Pike-Pawnee Village Site

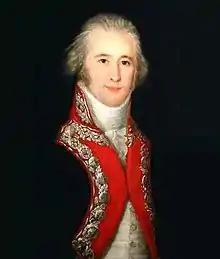
Alejandro O'Reilly

The second major division of the ancestral Pawnees was the Southern, or Black Pawnees. Their migration history is not well documented; but by 1750 they, with the related and allied Wichitas, had established what seemed to be a secure territory on the Arkansas River.